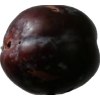
Label: plum